Vallée des Usines

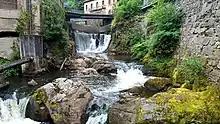
The Durolle near Creux de l'Enfer.

The commune of Thiers is home to most of the Vallée des Usines. Further upstream, the Durolle flows through the communes of La Monnerie-le-Montel, Celles-sur-Durolle, Les Salles, Cervières, Noirétable and Chabreloche. The total number of inhabitants in these communes was 18,802 at the 2015 census.